Besant Nagar

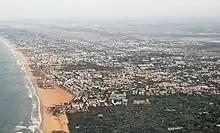
An aerial view of Besant Nagar and Elliots beach

Besant Nagar is an upscale, exclusive residential neighbourhood in South Chennai, India. It is located along the coast of the Bay of Bengal.